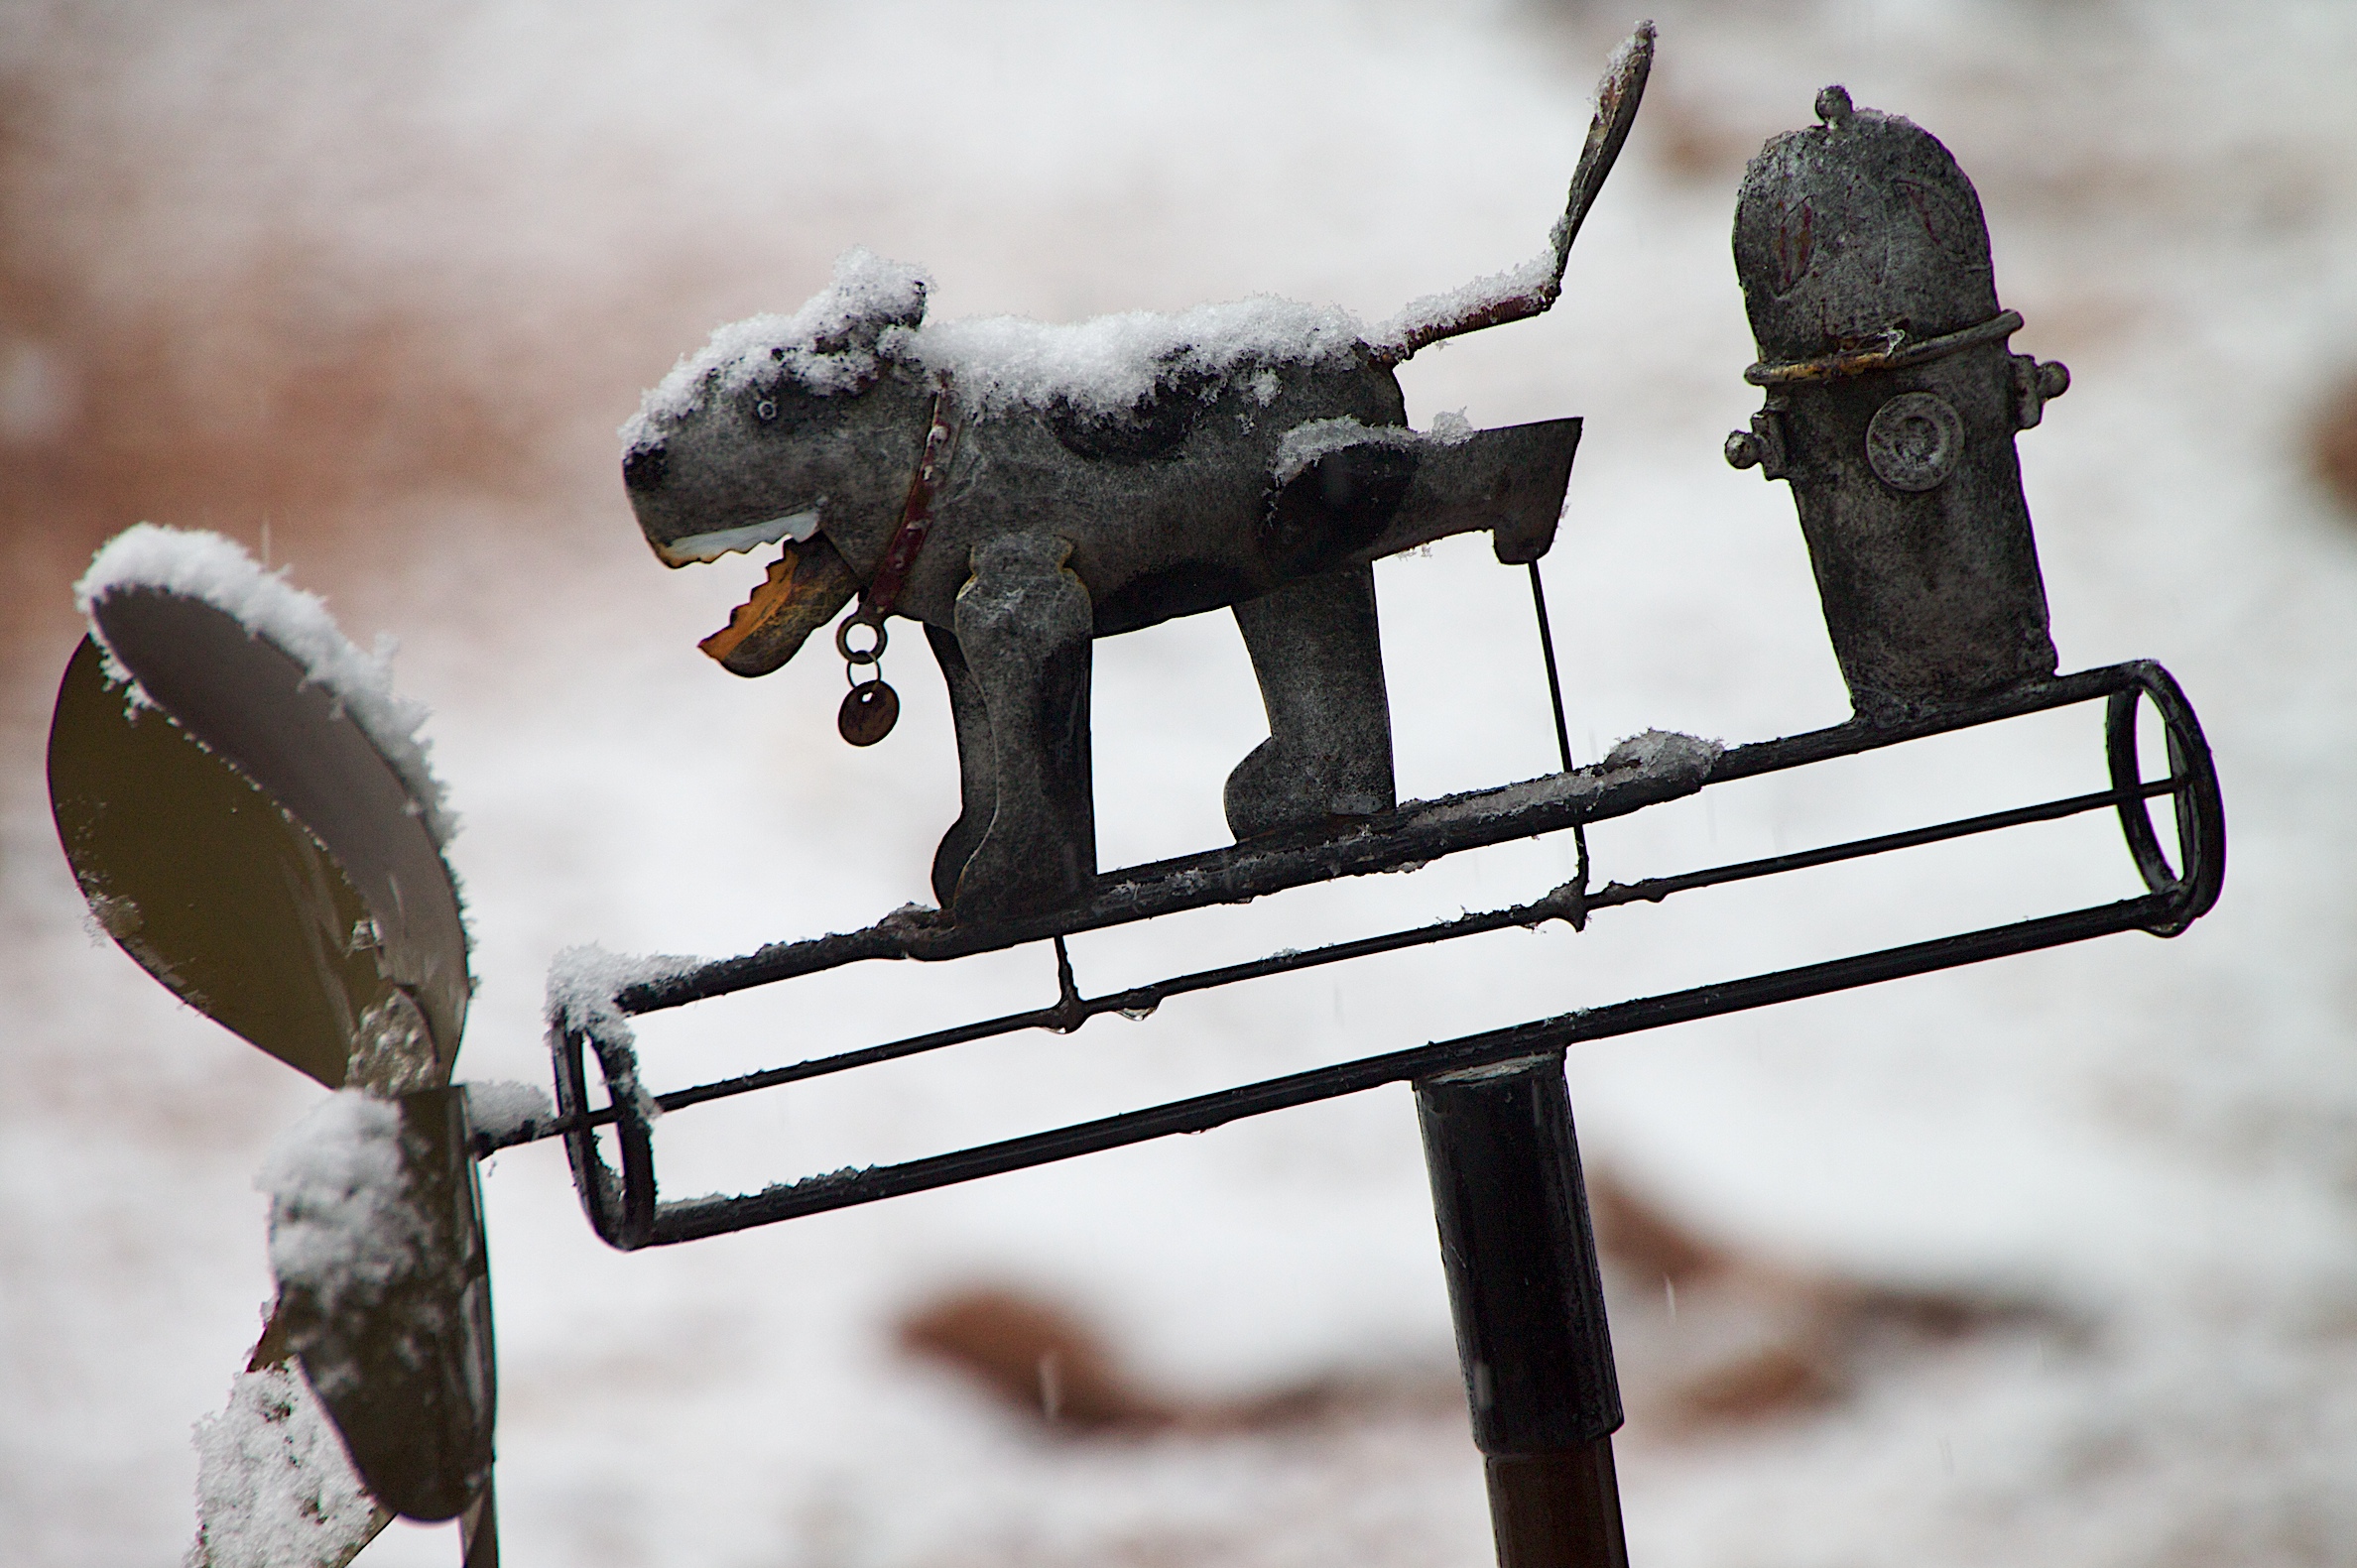
snow, winter, vehicle, weather, season, spike, sculpture